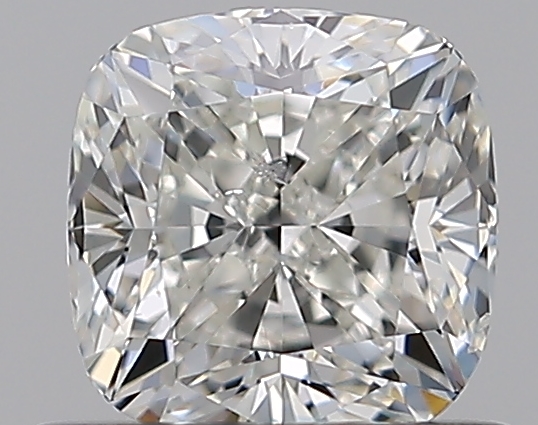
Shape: cushion
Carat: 0.7
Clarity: SI1
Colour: H
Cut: EX
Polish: EX
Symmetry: EX
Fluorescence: N
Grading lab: GIA
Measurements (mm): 4.96 x 4.94 x 3.44